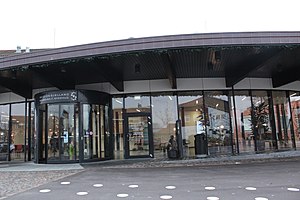
Nykøbing F. Sygehus
Indgangen til sygehuset.
Indgangen til Nykøbing F. Sygehus
Nykøbing F. Sygehus er et hospital i Nykøbing Falster i Region Sjælland. Hospitalet dækker især Guldborgsund Kommune og er beliggende i den nordlige del af byen ud til Guldborg Sund.